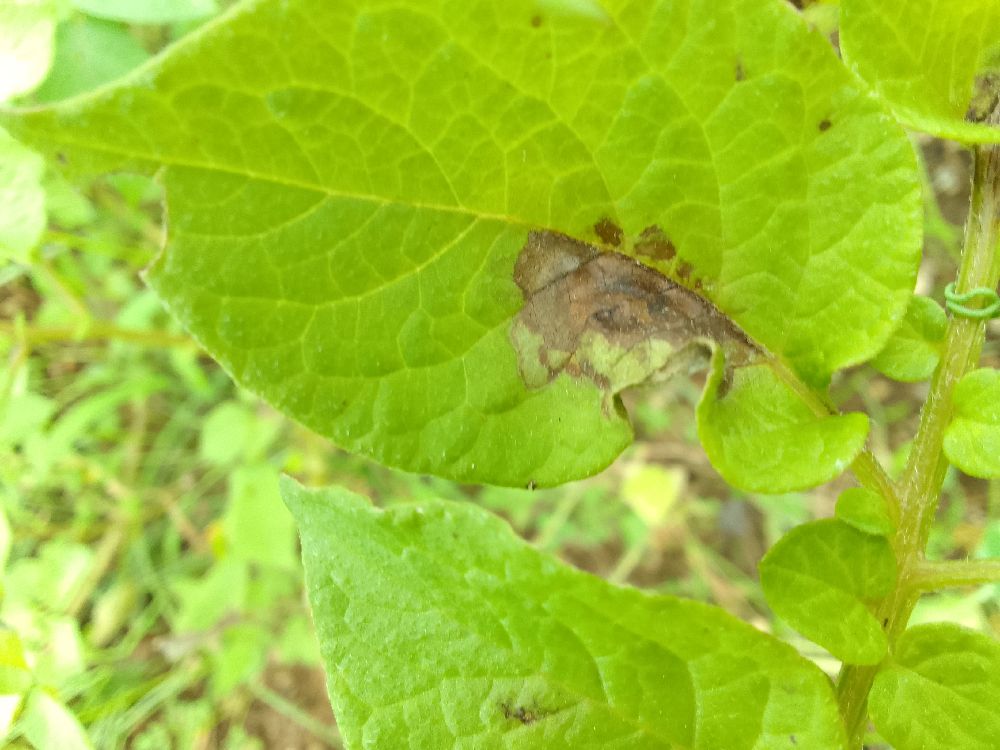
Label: Late blight